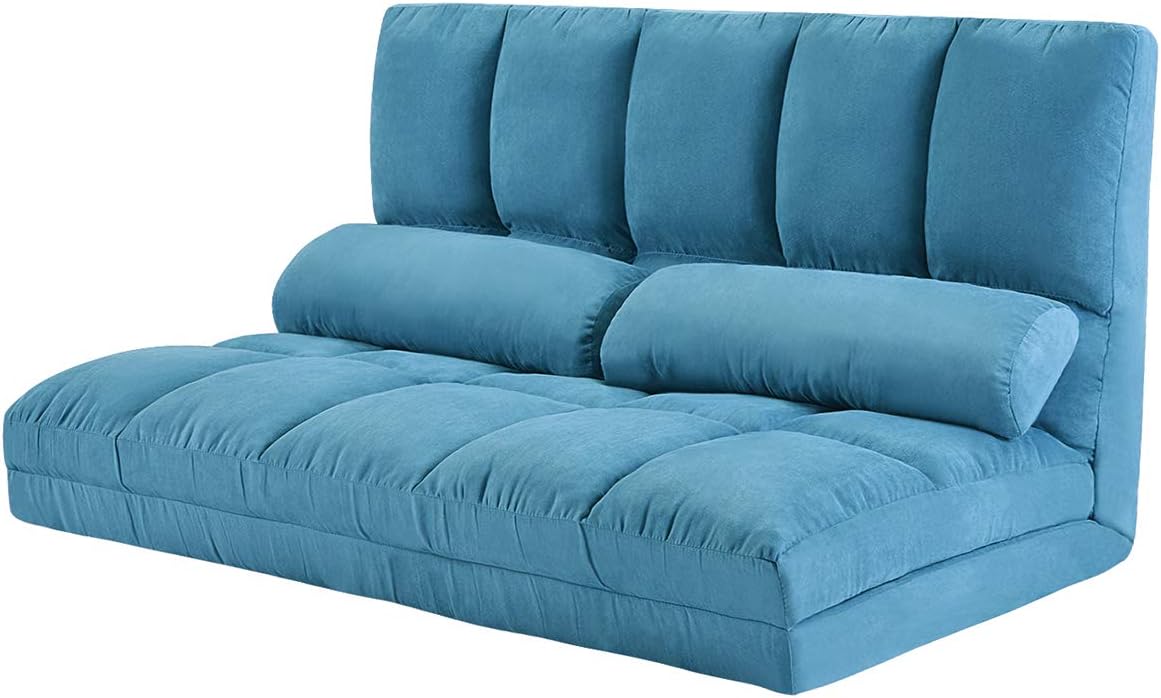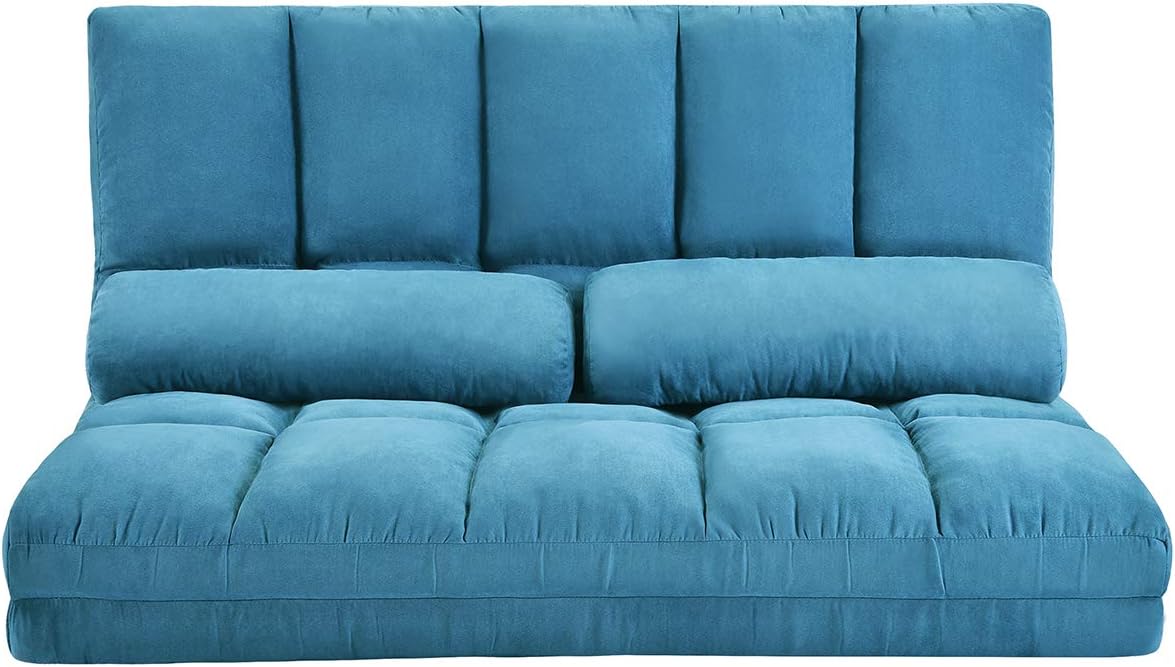
Harper&Bright Designs Adjustable Floor Sofa and Couch for Living Room and Bedroom, 5 Position Floor Gaming Chair, LoveSeat (Loveseat Couch, Blue Couch)
Category: Amazon Home
Multi-functional Lazy Sofa is becoming a popular trend for people to enjoy themselves after their tiring work every day. It is great for almost every place, such as living room, bedroom, home office, dorm room, balcony and outdoor space, and suitable for watching TV, play games, working on a laptop or take a nap in it. You won't be disappointed with this purchase.  Specifications:  ---Color: Light blue ---Inner material: Sponge + Steel ---Overall dimensions: 45.3"L x 23.4"W x 23.6"H ---Seat dimensions: 45.3"L x 23"W  Notes:  ---Manual measurement has been used, there may be some reasonable error. ---Items may slightly differ from photo in terms of color due to the lighting during photo shooting or your monitor's display.
Features: Modern Pull Point Design: Perfect for living room, bedroom, dorm room, balcony, gaming room and outdoor space, etc. | Multi-Purpose: It can be adjusted to be floor sofa, chaise lounge or sleepy bed for watching TV, working on a laptop or taking a nap. | Suede and thick sponge make it comfortable and warm. | 5 position adjustable backrest to to convert quickly and easily from sofa to bed position | Lay down dimensions: L68.9" x W45.3" , Stand up dimensions: L45.3" x W23.4" x H23.6"